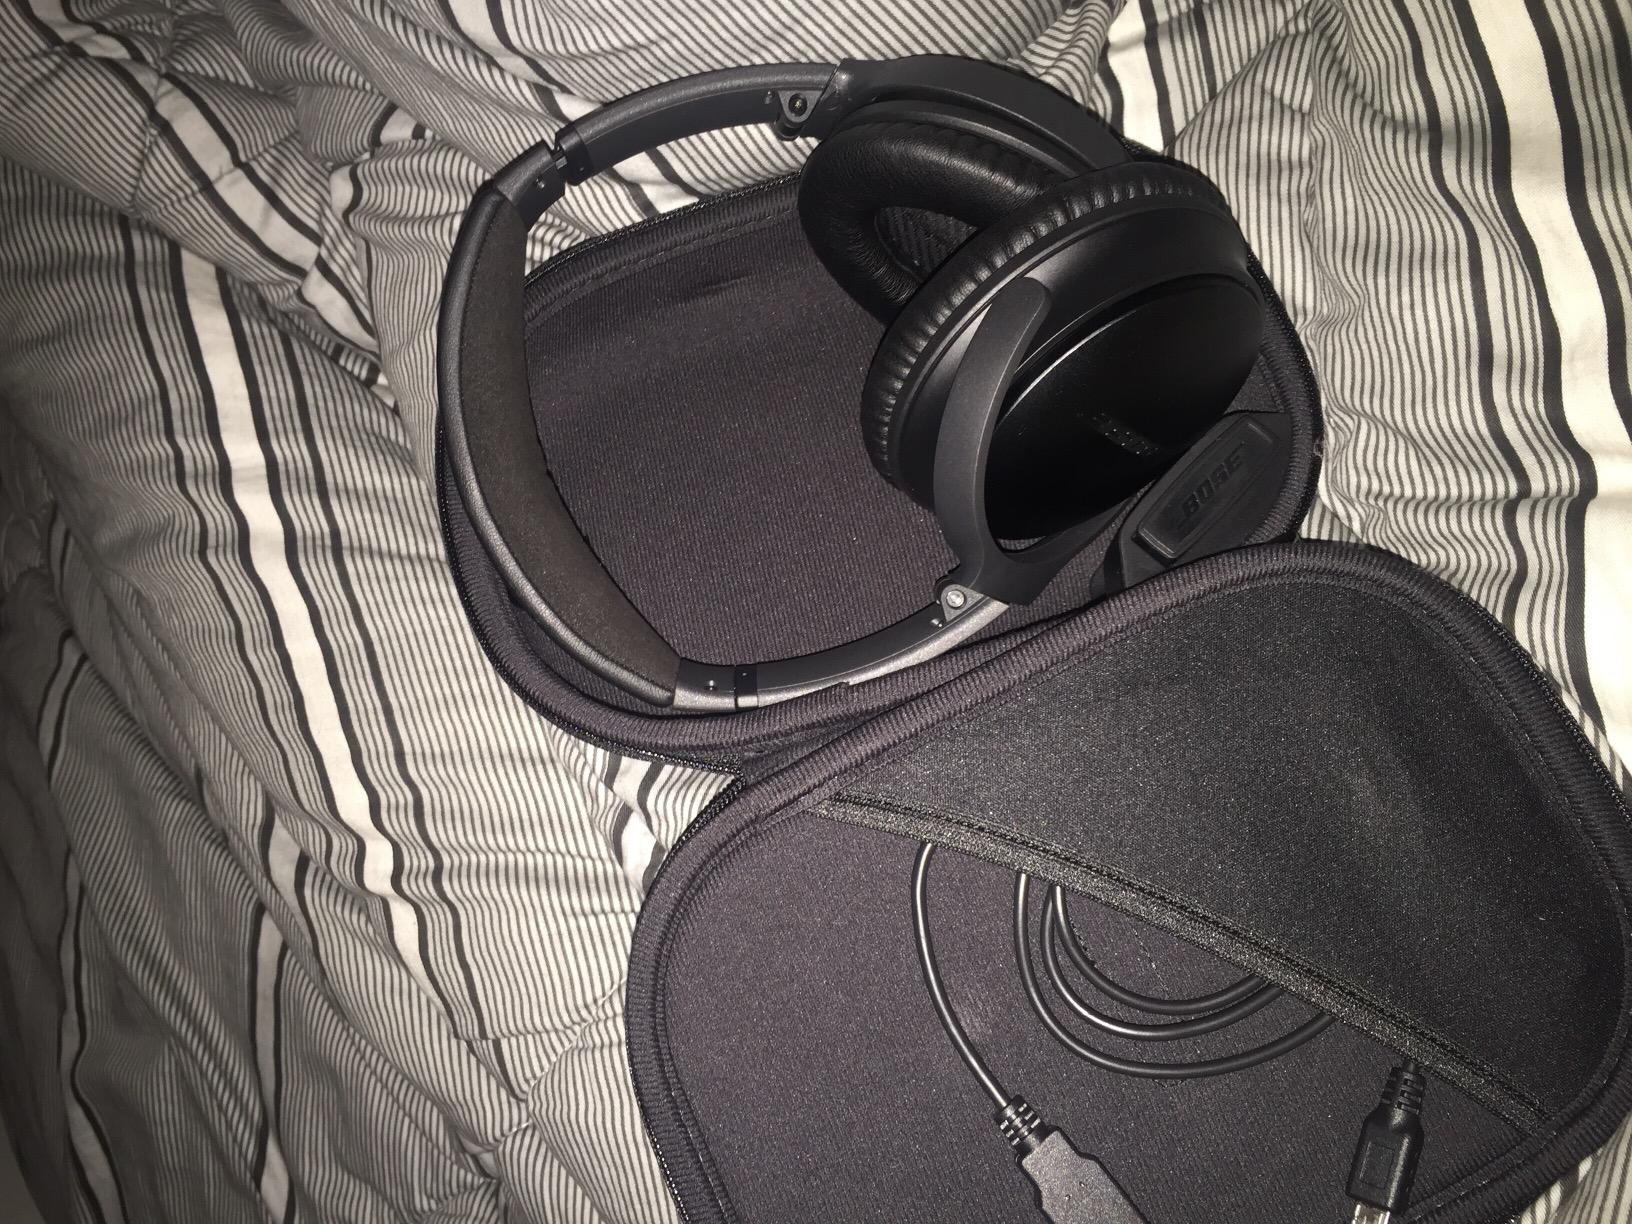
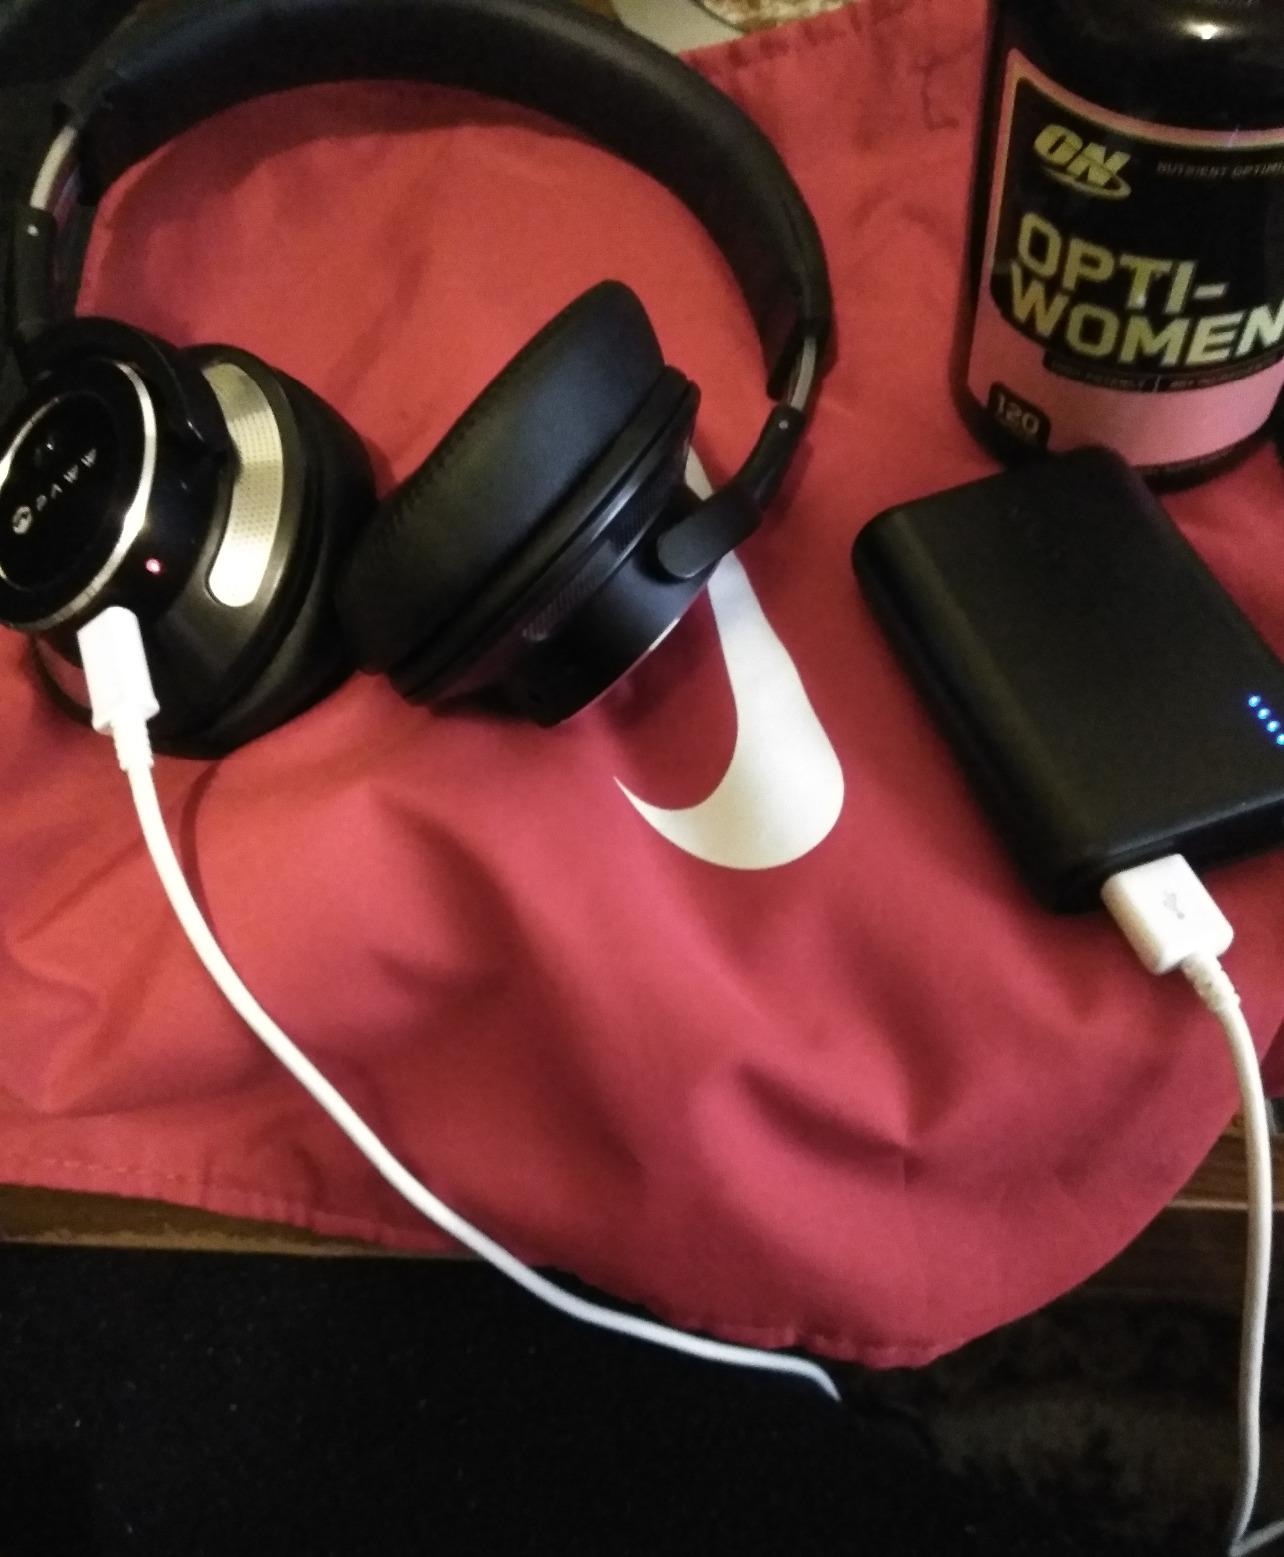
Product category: headphones
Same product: no